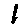
Label: 1